Akira Watanabe (Scouting)

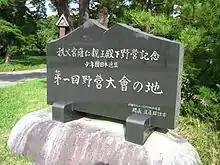
Commemorative plaque dedicated by Akira Watanabe, stating that Tenjinhama is the site of the first Boy Scouts of Japan camping trip attended by the Imperial Family

A count/earl as a member of a Kazoku, he sat in the House of Peers and was known as the "last school friend of the Showa Emperor".